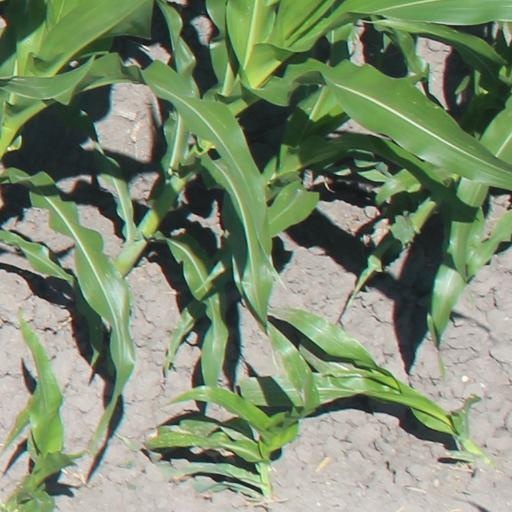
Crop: maize; corn